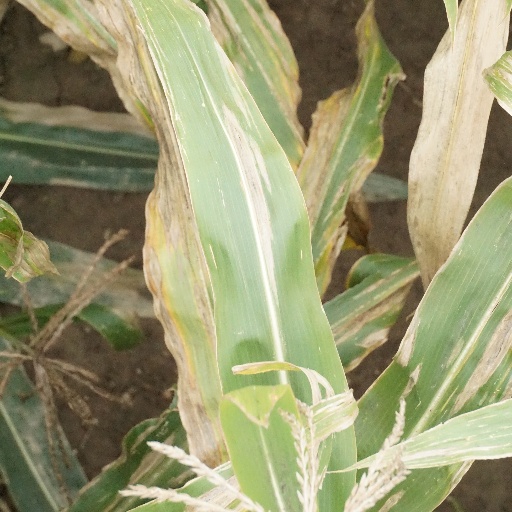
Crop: maize; corn